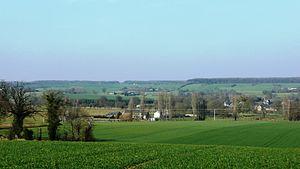
Chapelle Hullin - Vue des alentours. Le village de la Chapelle Hullin se trouve sur la droite de la photo.
La Chapelle-Hullin est une ancienne commune française, située dans le département de Maine-et-Loire en région Pays de la Loire.